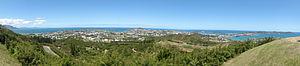
Panoramique de Nouméa depuis Montravel
Nouméa, principale ville portuaire de Nouvelle-Calédonie, est le chef-lieu de cette collectivité d'outre-mer française au statut spécifique et de la Province Sud, située sur une presqu'île de la côte sud-ouest de la Grande Terre.